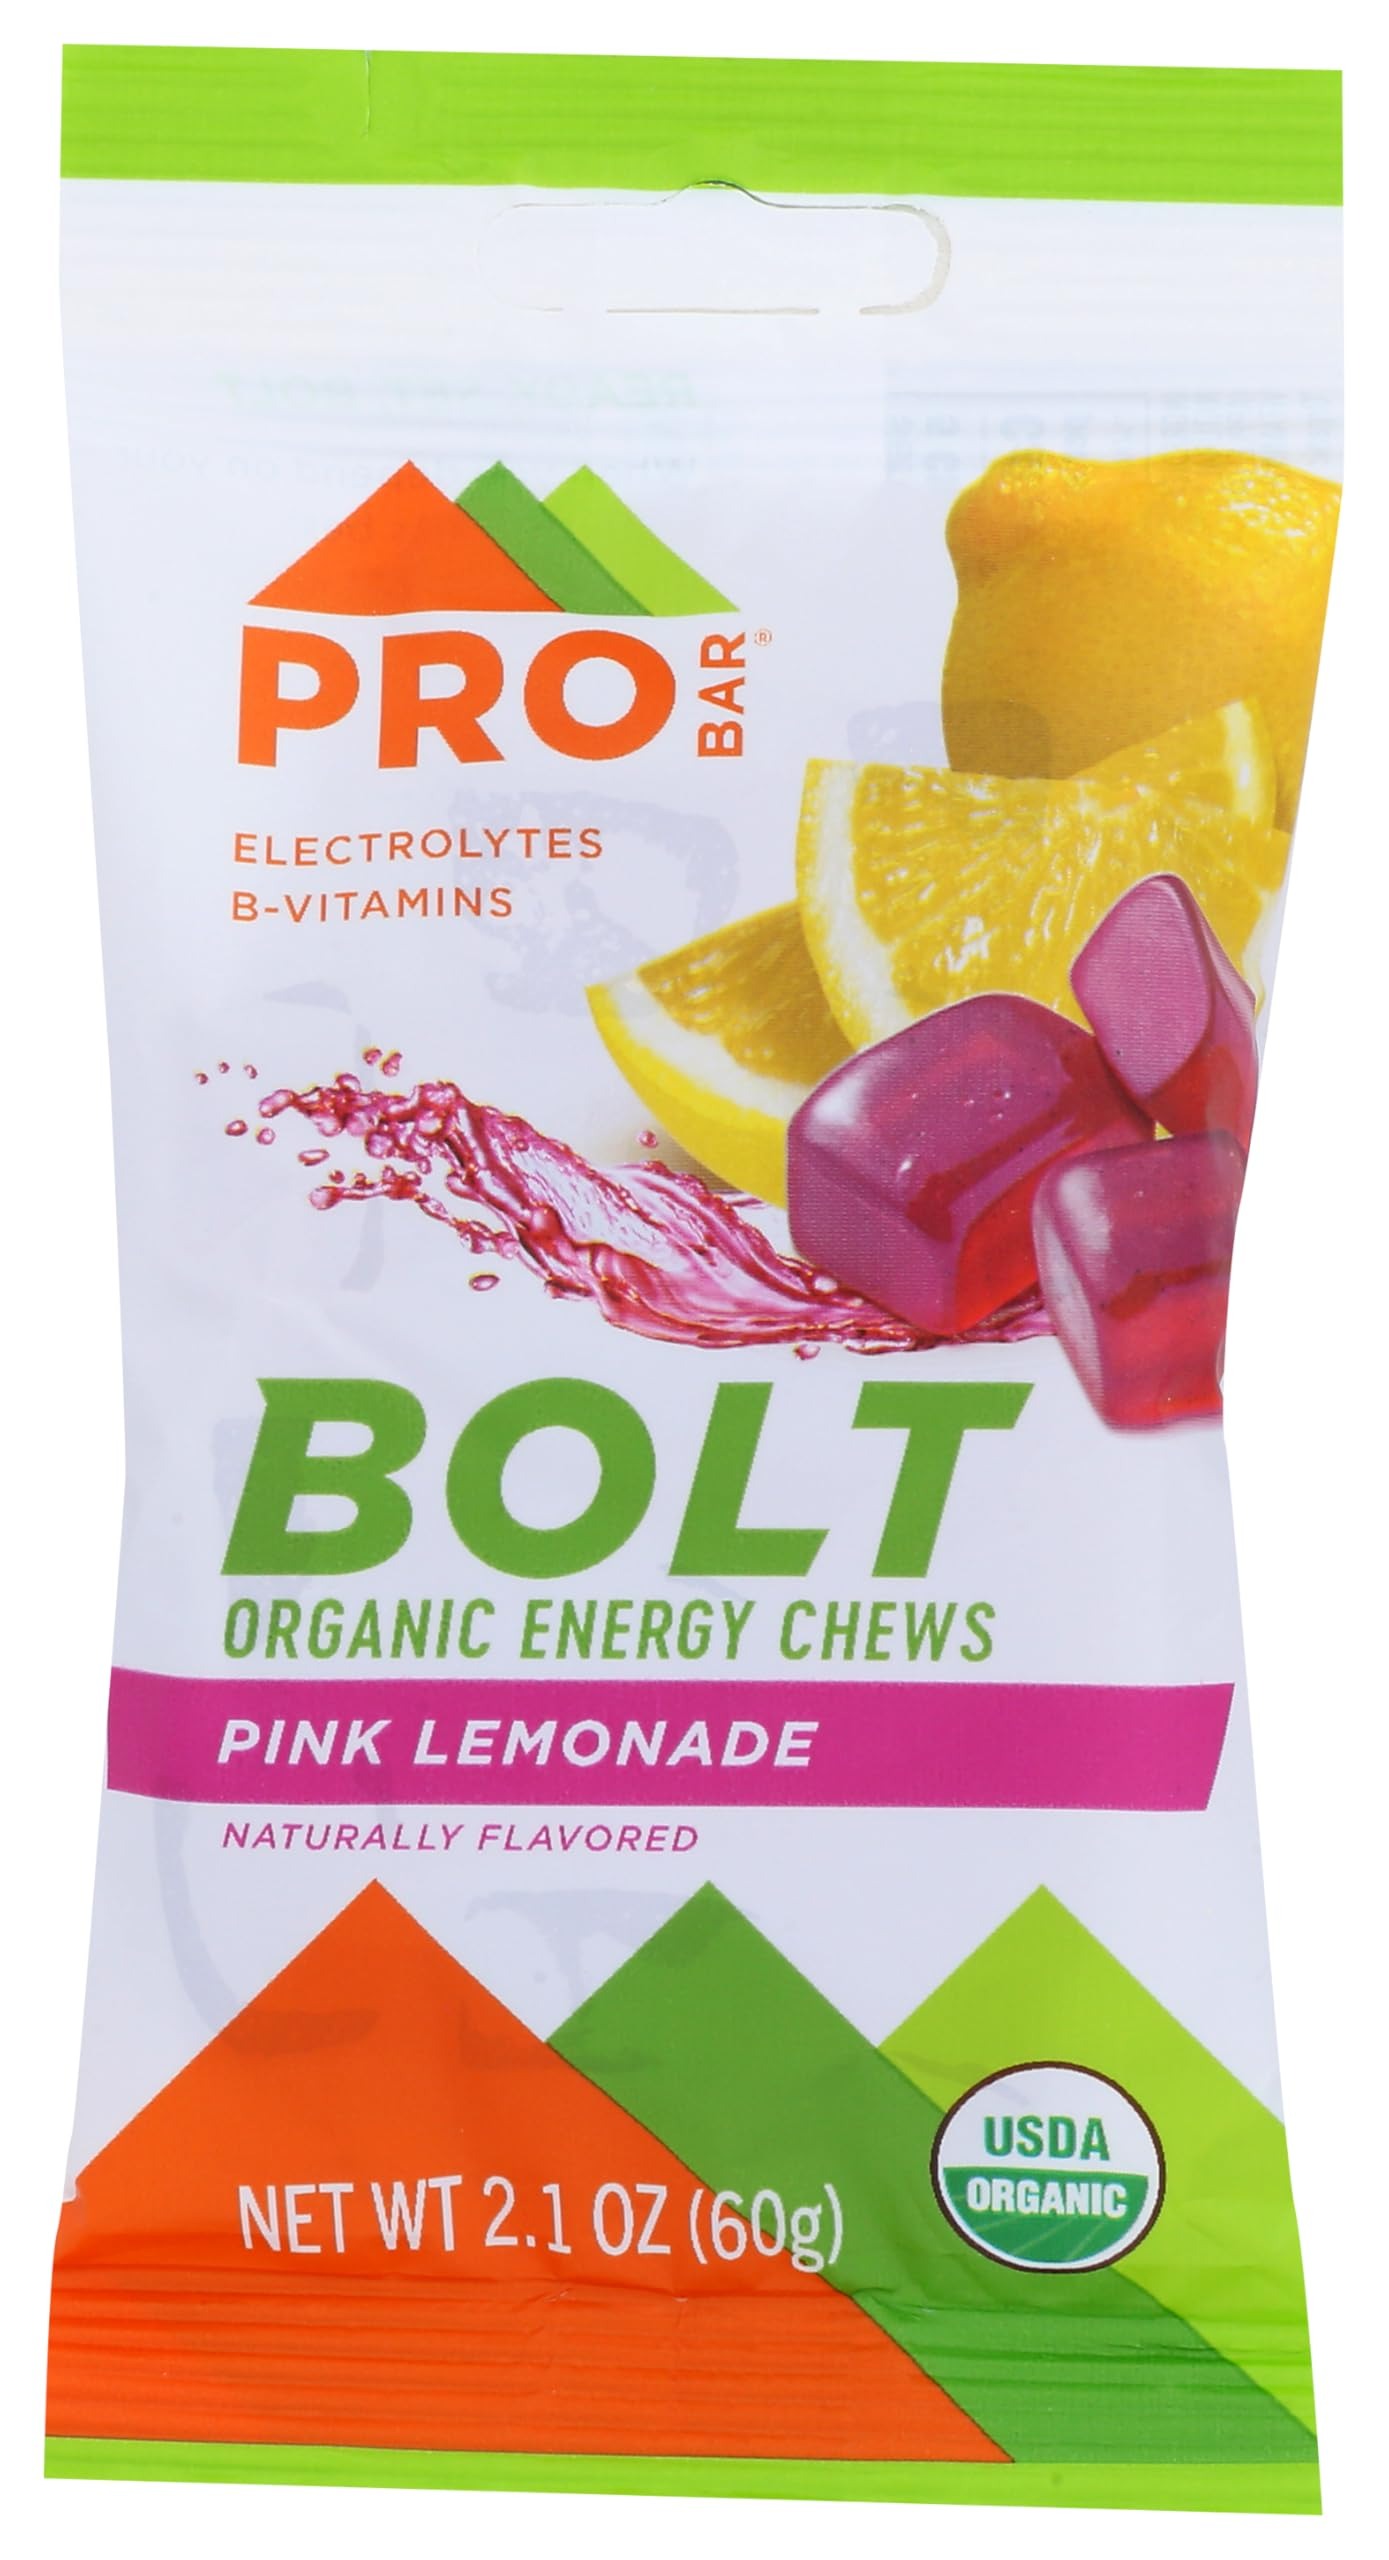
Item Name: Probar Bolt Organic Pink Lemonade Energy Chews - Case of 12 - 2.1 OZ
Bullet Point 1: Only sold in a counter display box of 12.
Bullet Point 2: Item #351096 has caffeine in it.
Product Description: Naturally flavored. USDA Organic. Certified Organic: Quality Assurance International. Certified gluten free. gfco.org. Certified Organic by QAI. Non-GMO Project verified. nongmoproject.org. Electrolytes. B-Vitamins. Ready, set, bolt. When you depend on you body to be its best, Probar Bolt powers you. These delicious, plant-based, organic chewy bites of energy help you step up your game when you need it. With electrolytes, B-vitamins and complex carbs for sustained energy, they provide fast fuel that lasts through the home stretch. Probar is pro you. theprobar.com. Made in USA.
Value: 25.2
Unit: Ounce

Price: 41.29